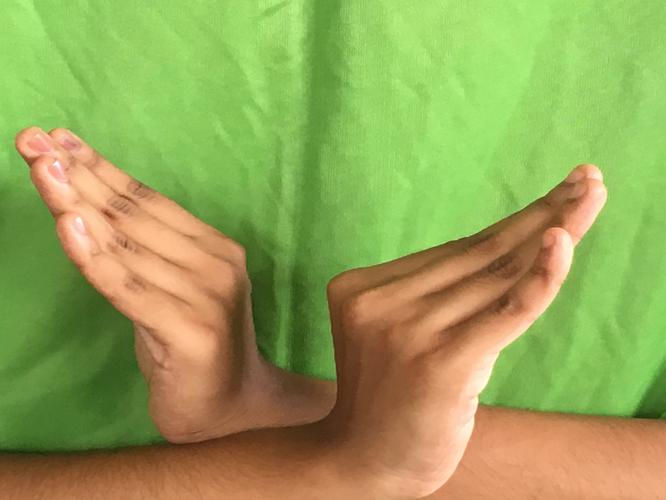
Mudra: Nagabandha
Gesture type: double_hand